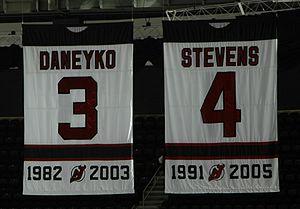
Ronald Scott Stevens est un joueur professionnel Canadien de hockey sur glace de la Ligue nationale de hockey. En 22 saisons dans la LNH, il a joué plus de 1 500 matchs dans sa carrière dans la LNH pour 908 points et il fait partie des cinq joueurs de l'histoire de la ligue avec le plus grand nombre de matchs. Il a joué tout le début de sa carrière pour les Capitals de Washington avant de jouer une saison avec les Blues de Saint-Louis. Il joue les treize dernières saisons de sa carrière avec les Devils du New Jersey, franchise qui retire son numéro, le #4, le soir du 3 février 2006. Il est admis au temple de la renommée du hockey en 2007, dès sa première année d'éligibilité.